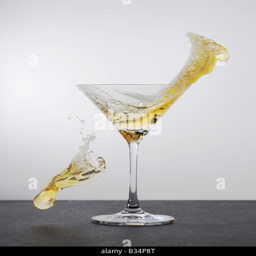
high speed splash of beer in a cocktail glass